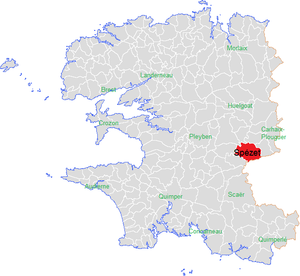
localisation de la commune de Spézet dans le Finistère
Spézet [spezɛt] est une commune du département du Finistère, dans la région Bretagne, en France.